Roman Josi

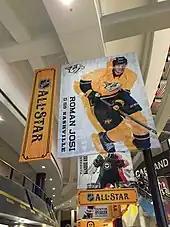
Josi was selected to play in the NHL's All-Star Game in 2016.

Before the start of the 2015–16 season, Josi was named the third alternate captain for the Predators alongside Mike Fisher and James Neal. The Predators began the season strong, going 3–0–0 in their first three games. In their third game of the season in a 3–1 win over the New Jersey Devils, Josi tallied his first and second goals of the season and set a new franchise record. His second goal was an empty-net, shorthanded, game-winning goal, marking the first time in franchise history that a player scored that trifecta in one goal, and the first time in the NHL since Brian Boyle on 7 March 2015. He later recorded his 100th career NHL assist during the Predators 3–2 win over the Ducks on 17 November. His overall play earned him his first-time selection for the 2016 NHL All-Star Game along with teammates Pekka Rinne, Shea Weber, and James Neal. During the tournament portion, Josi participated in the Fastest Skater competition and finished with a time of 13.527 seconds. By the end of January, Josi led the Predators defensemen with 10 goals and 25 assists for 35 points. Following the NHL All-Star break, the Predators maintained a 14-game point streak from 9 February to 12 March 2016. During that stretch, Josi accumulated one goal and 11 assists. At the end of the month, during a loss to the Colorado Avalanche, Josi set a new franchise record for most points by a defenseman in Predators history. At the time of the record, he had accumulated 13 goals and 44 assists for 57 points, one more than Weber's record-setting 56. He would eventually finish the regular season with 14 goals and 47 assists for a franchise-record 61 points through 81 games. The Predators would eventually qualify for the 2016 playoffs where they faced the Anaheim Ducks in the first round. Josi tallied three points as the Predators eliminated the Ducks in the first Game 7 of their franchise history to advance to the Western Conference Second Round against the San Jose Sharks. After the Predators were eliminated by the Sharks, Josi revealed he had been playing through a broken finger and a broken nose. He had sustained the injury to his finger before the playoffs began but he injured his nose during the playoffs. Despite these injuries, Josi finished the playoffs with one goal and eight assists for nine points through 14 games. Josi finished in the top five again for the Norris Trophy vote and was named to the NHL All-Star team.